2012 Military Bowl

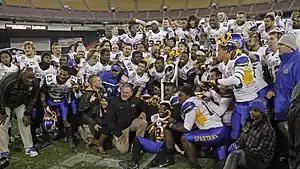
The Spartans pose with the trophy at the 2012 Military Bowl

Under normal circumstances, the 2012 game would have been between the eighth bowl-eligible team from the Atlantic Coast Conference and Army. However, the Army Black Knights were not bowl eligible because of their 2–9 record. In addition, the ACC only had six bowl-eligible teams this season because the Miami Hurricanes, in the midst of an NCAA investigation into allegations of major rules violations, self-imposed a bowl ban. Therefore, a new matchup for the 2012 game was decided.